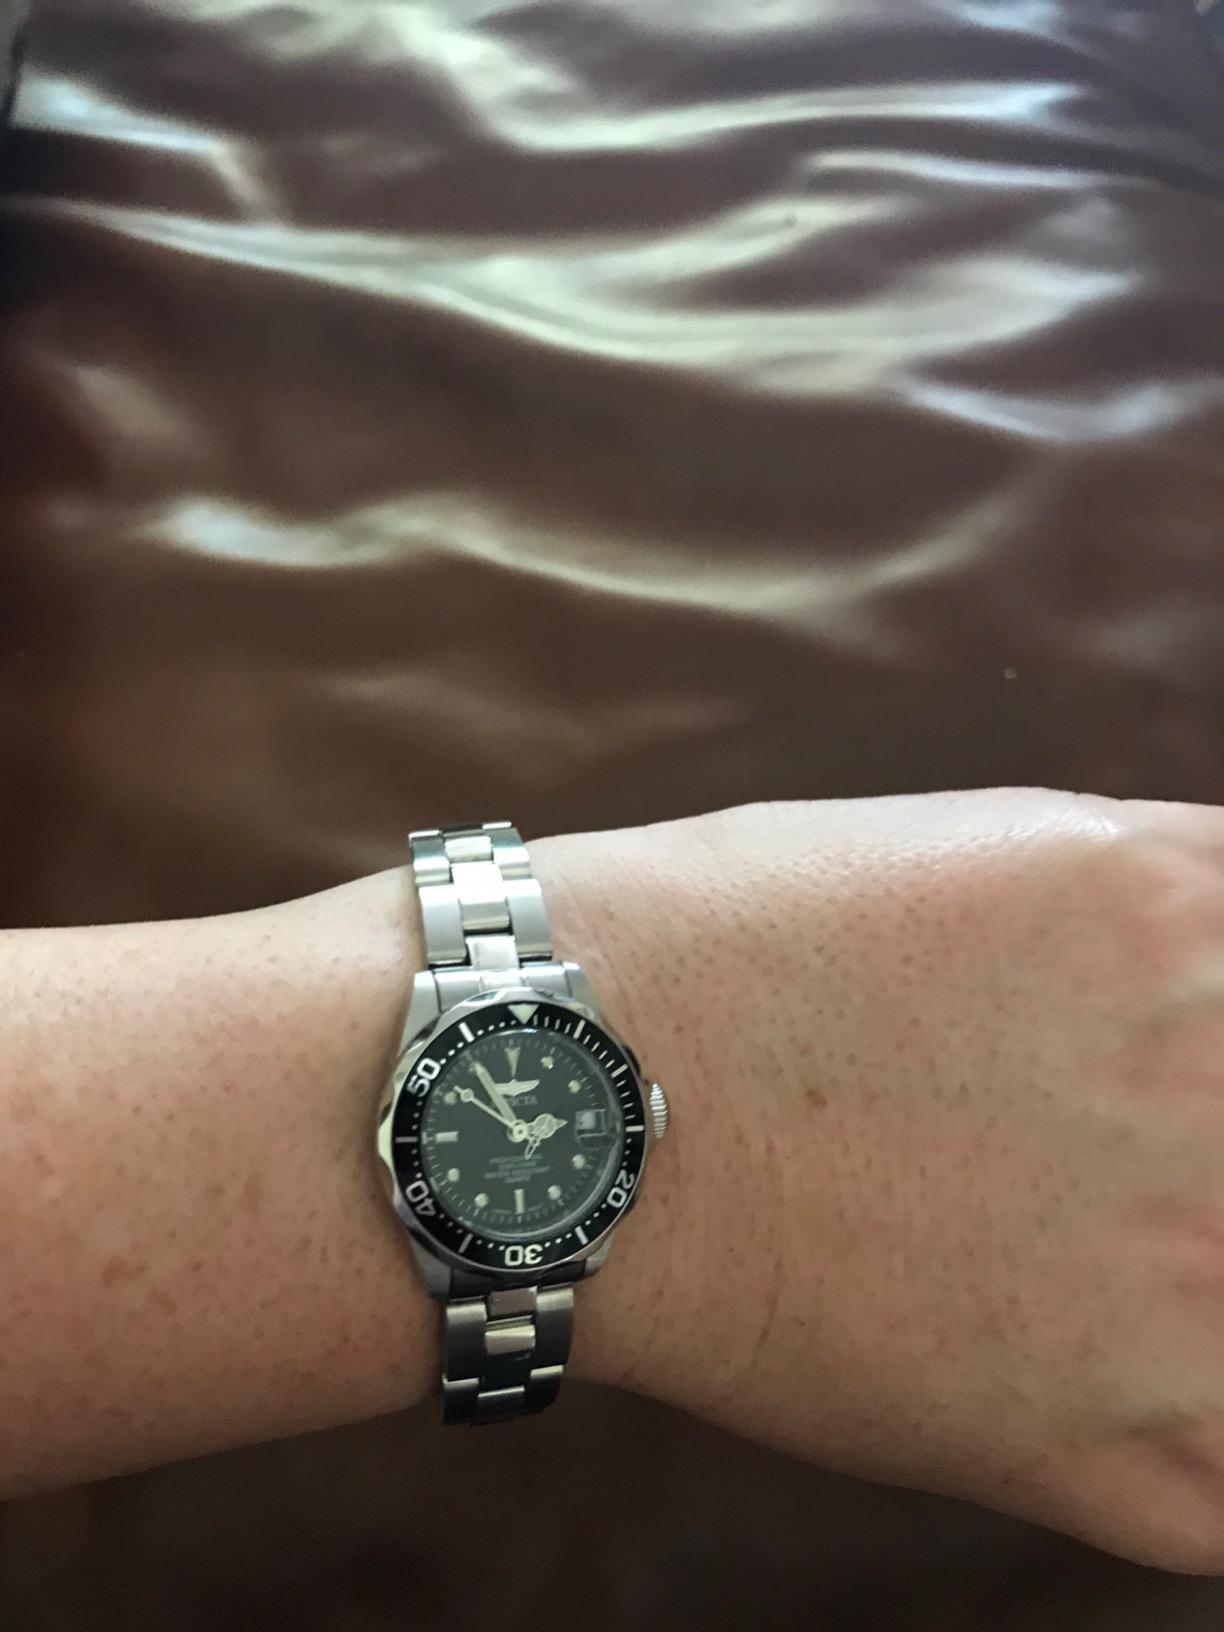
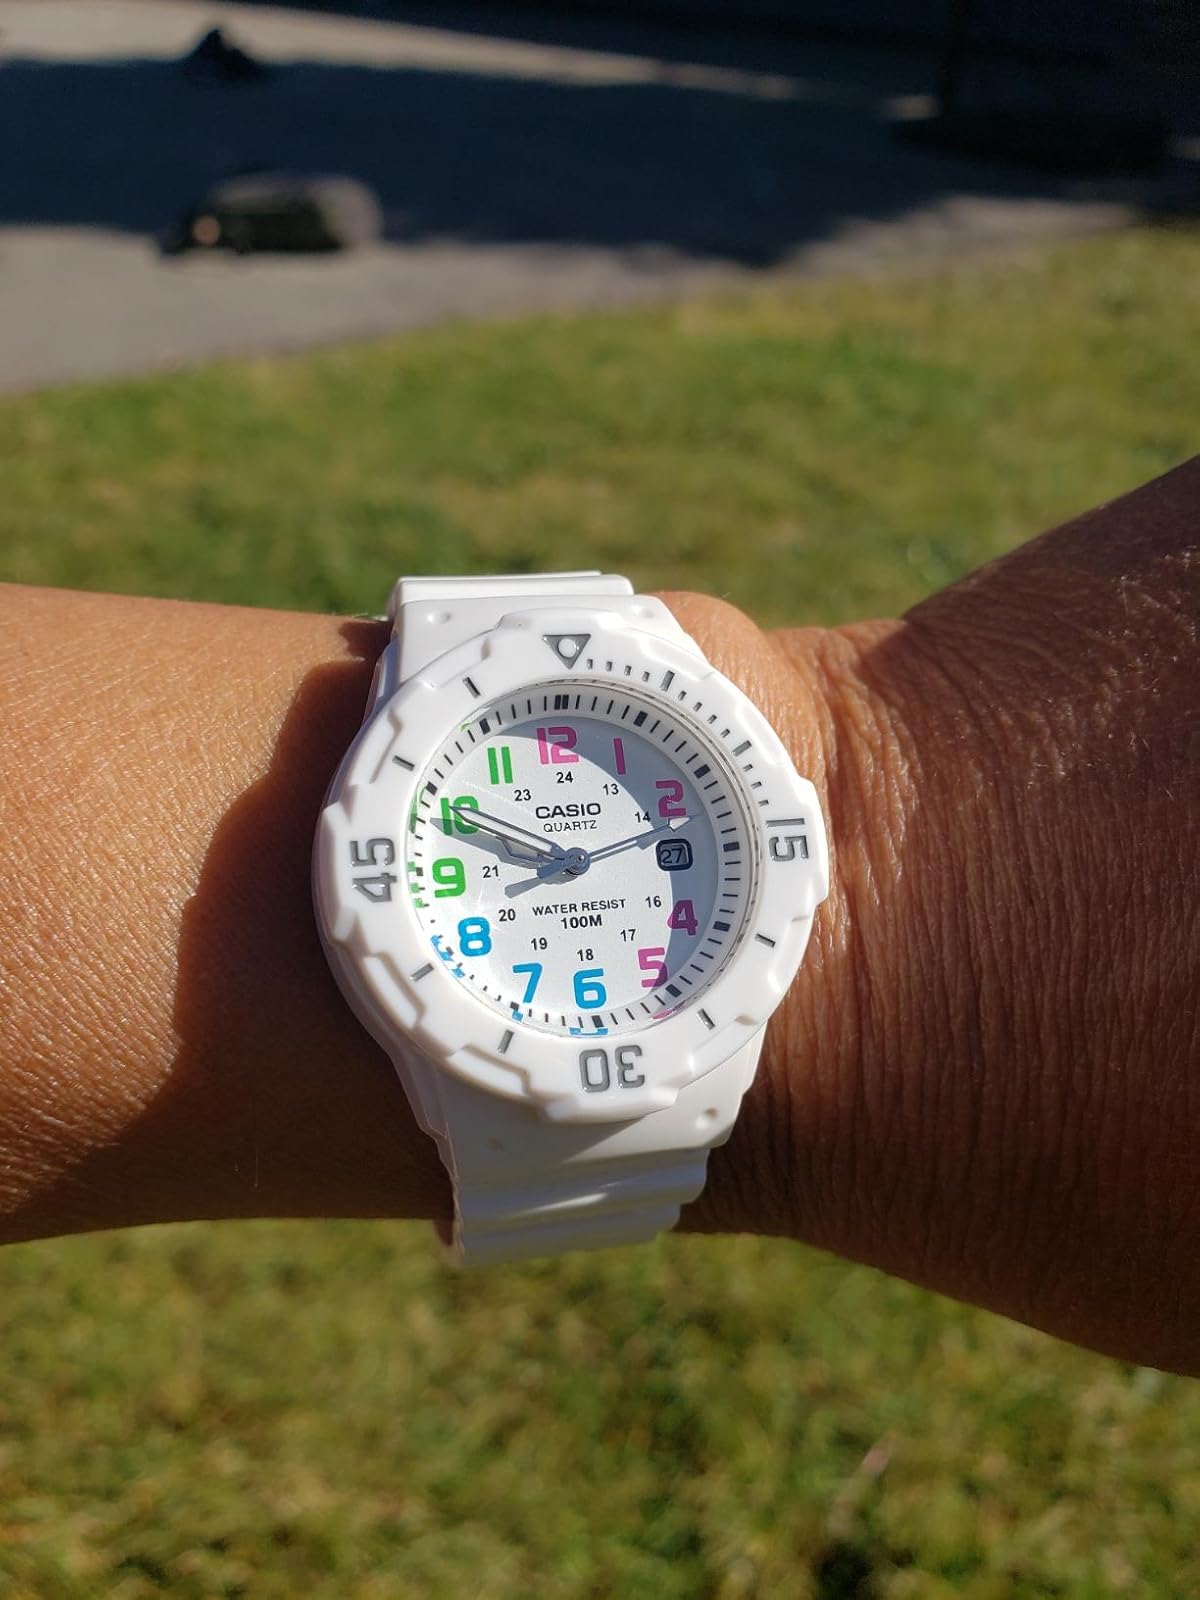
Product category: accessories_watch
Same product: no